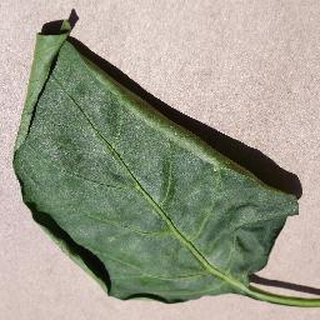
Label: healthy_bell_pepper